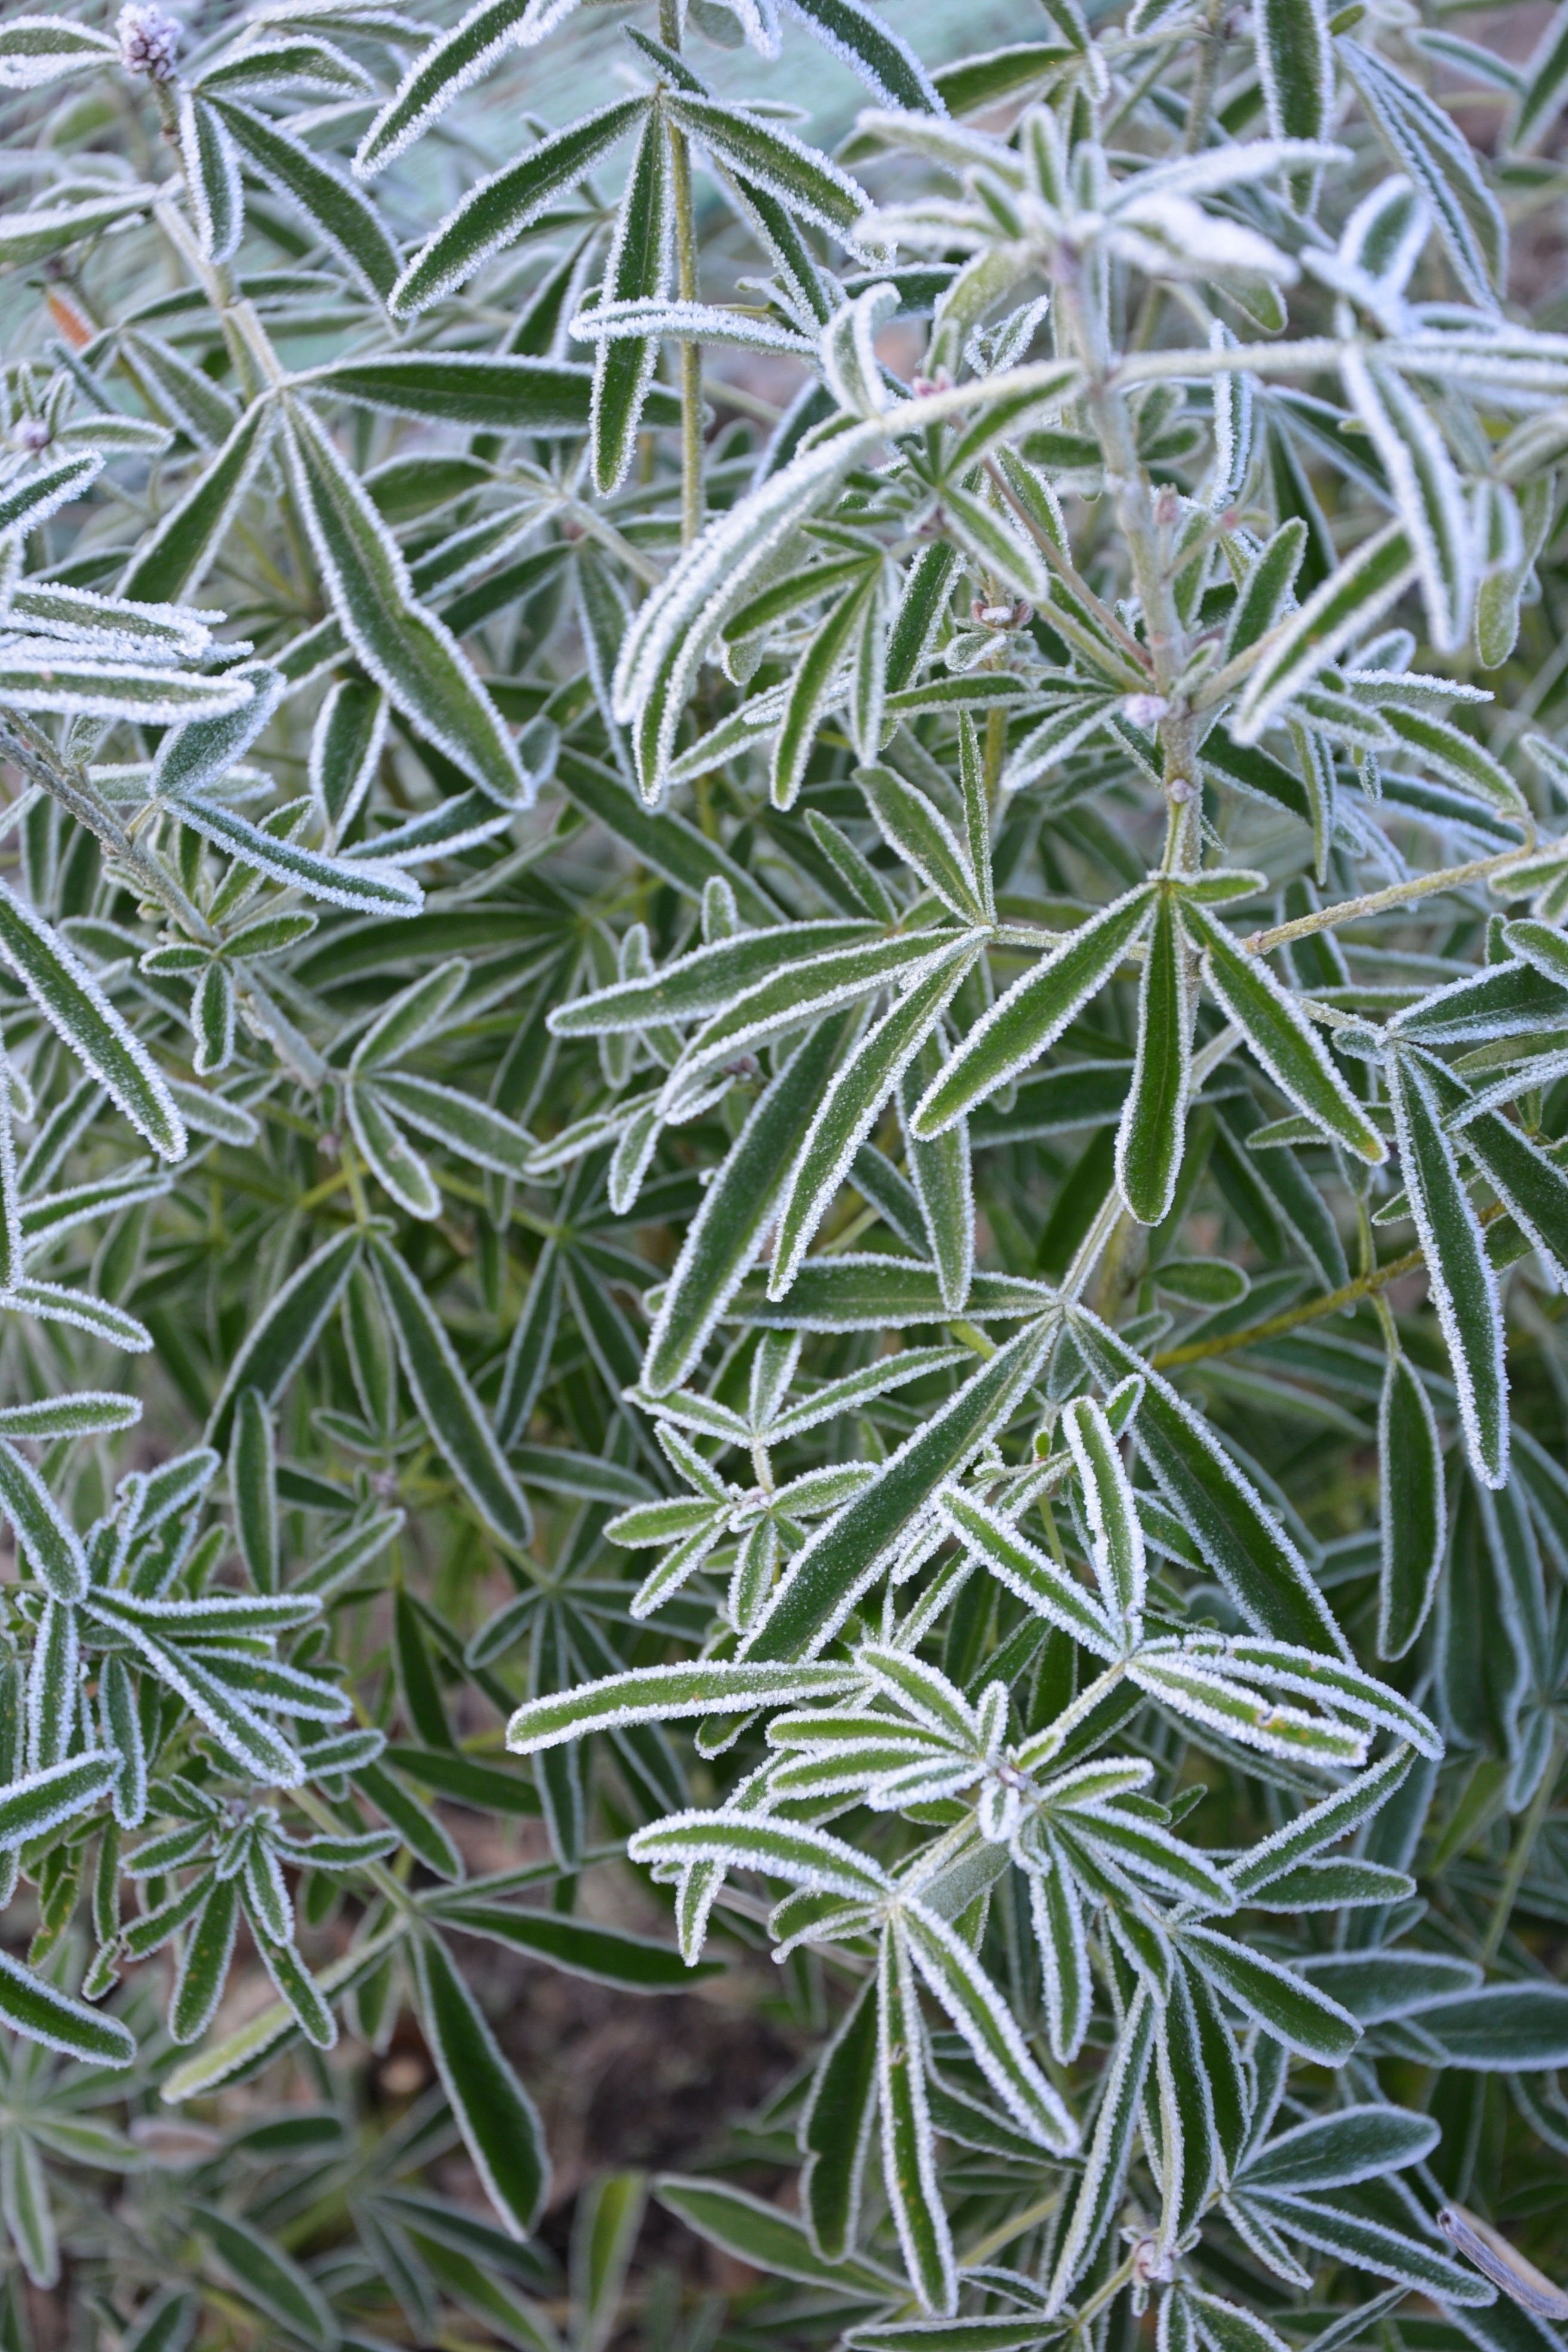
tree, nature, branch, snow, cold, winter, plant, leaf, flower, frost, ice, evergreen, botany, fir, twig, conifer, leaves, spruce, glacial, gel, rosemary, ice crystals, orange mexico, ice formations, woody plant, land plant